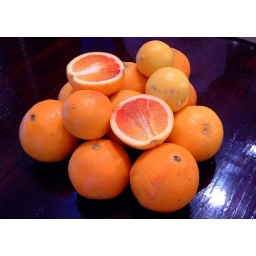
Some great oranges, lemons and blood oranges given to me by Sharon.From her trip to California.